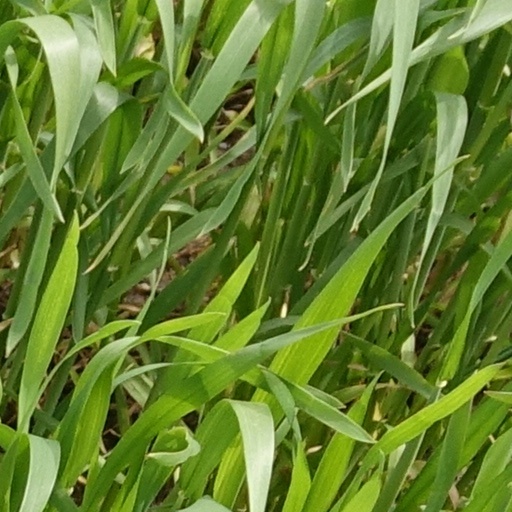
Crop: wheat